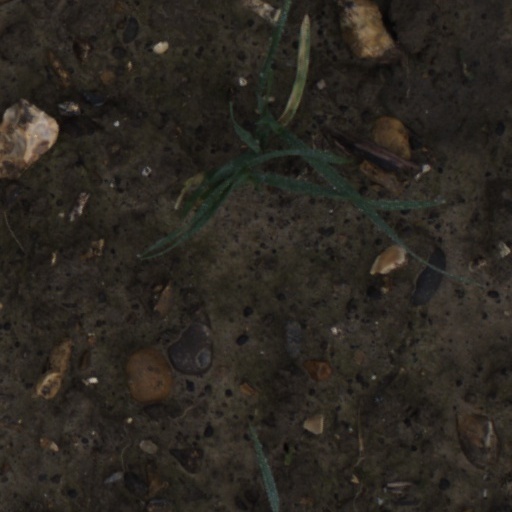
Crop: wheat